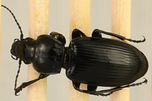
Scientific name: Pterostichus melanarius melanarius
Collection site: Steigerwaldt-Chequamegon NEON (STEI), plot STEI_004